Demihypercube

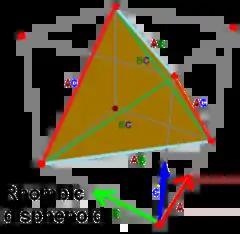
The rhombic disphenoid inside of a cuboid

Constructions as alternated orthotopes have the same topology, but can be stretched with different lengths in "n"-axes of symmetry.